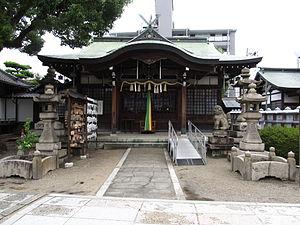
Kaizuka est une ville de la préfecture d'Osaka au Japon. Le mont Izumi Katsuragi occupe une partie du territoire de la ville.